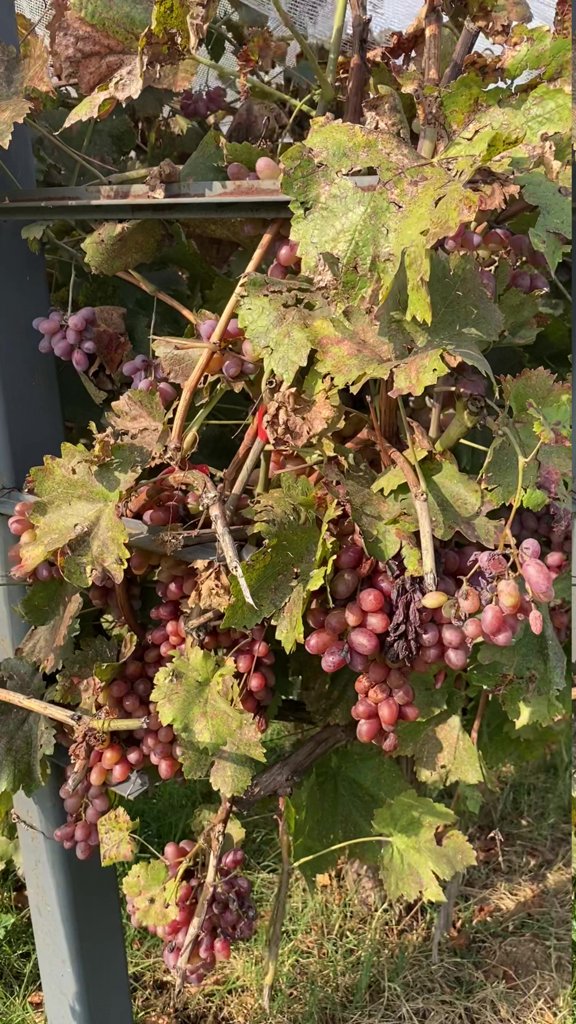
Berries visible: 222
Grape clusters: 15